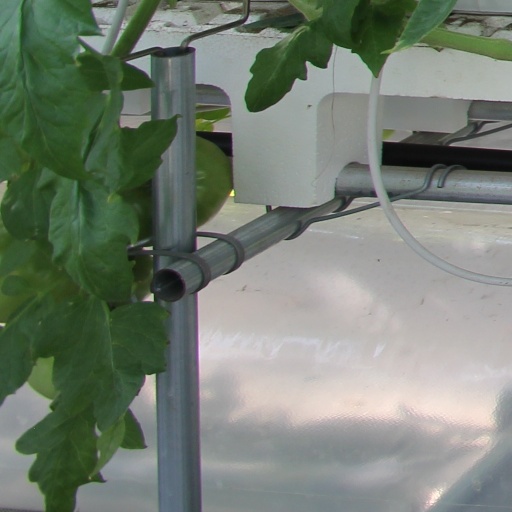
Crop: tomato